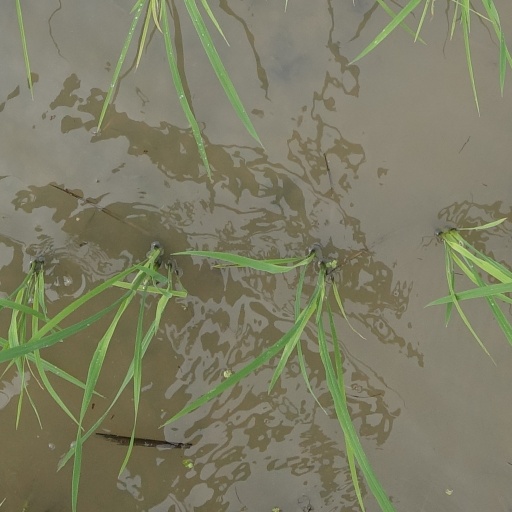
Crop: rice